Major Parkinson

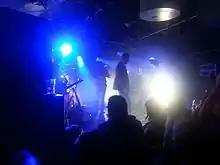
Major Parkinson performing live at Hulen in 2016

Major Parkinson is a Norwegian rock group currently based in Bergen.